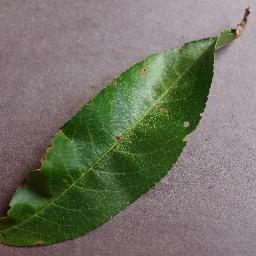
Label: Peach___Bacterial_spot